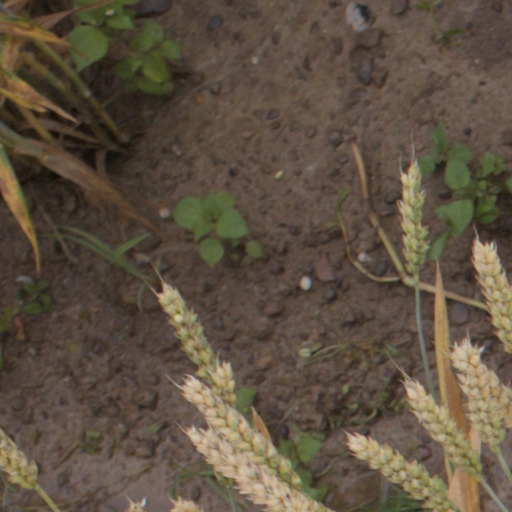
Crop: wheat